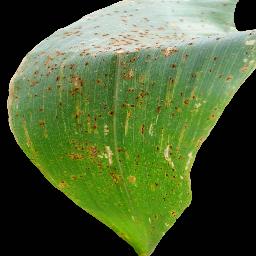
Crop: corn
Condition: (maize)_common_rust